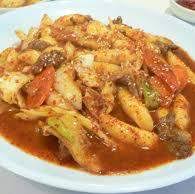
Yemek: et_sote